Vistilia

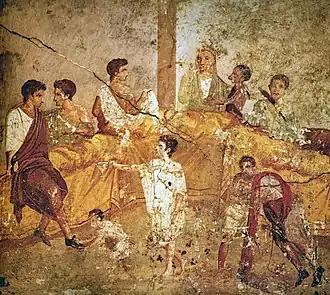
A multigenerational banquet depicted on a wall painting 1st century AD

Her brother was probably Sextus Vistilius, a former praetor, who was a close friend to the Roman General Nero Claudius Drusus, the younger brother to Roman Emperor Tiberius. In the opinion of Frederik Juliaan Vervaet, this made Vistilia "an extremely valuable bride, whose connections offered her husbands and their joint children fantastic prospects. Four marriages, three "clarissimi mariti" before 10 BC." But when Drusus died of a fall from his horse in 9 BC, "marriage to Vistilia, from a praetorian family, suddenly became a lot less interesting for ambitious and high-ranking senators descending from noble families."